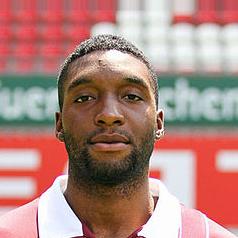
Age: 20